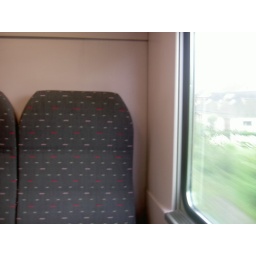
A seat on the train in Belgium before someone sat in it who helped me find my connecting train